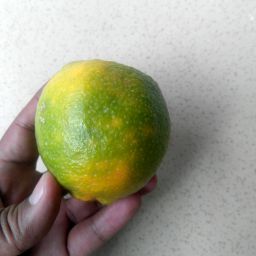
Fruit: Orange
Quality: Good